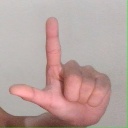
अक्षर: ल